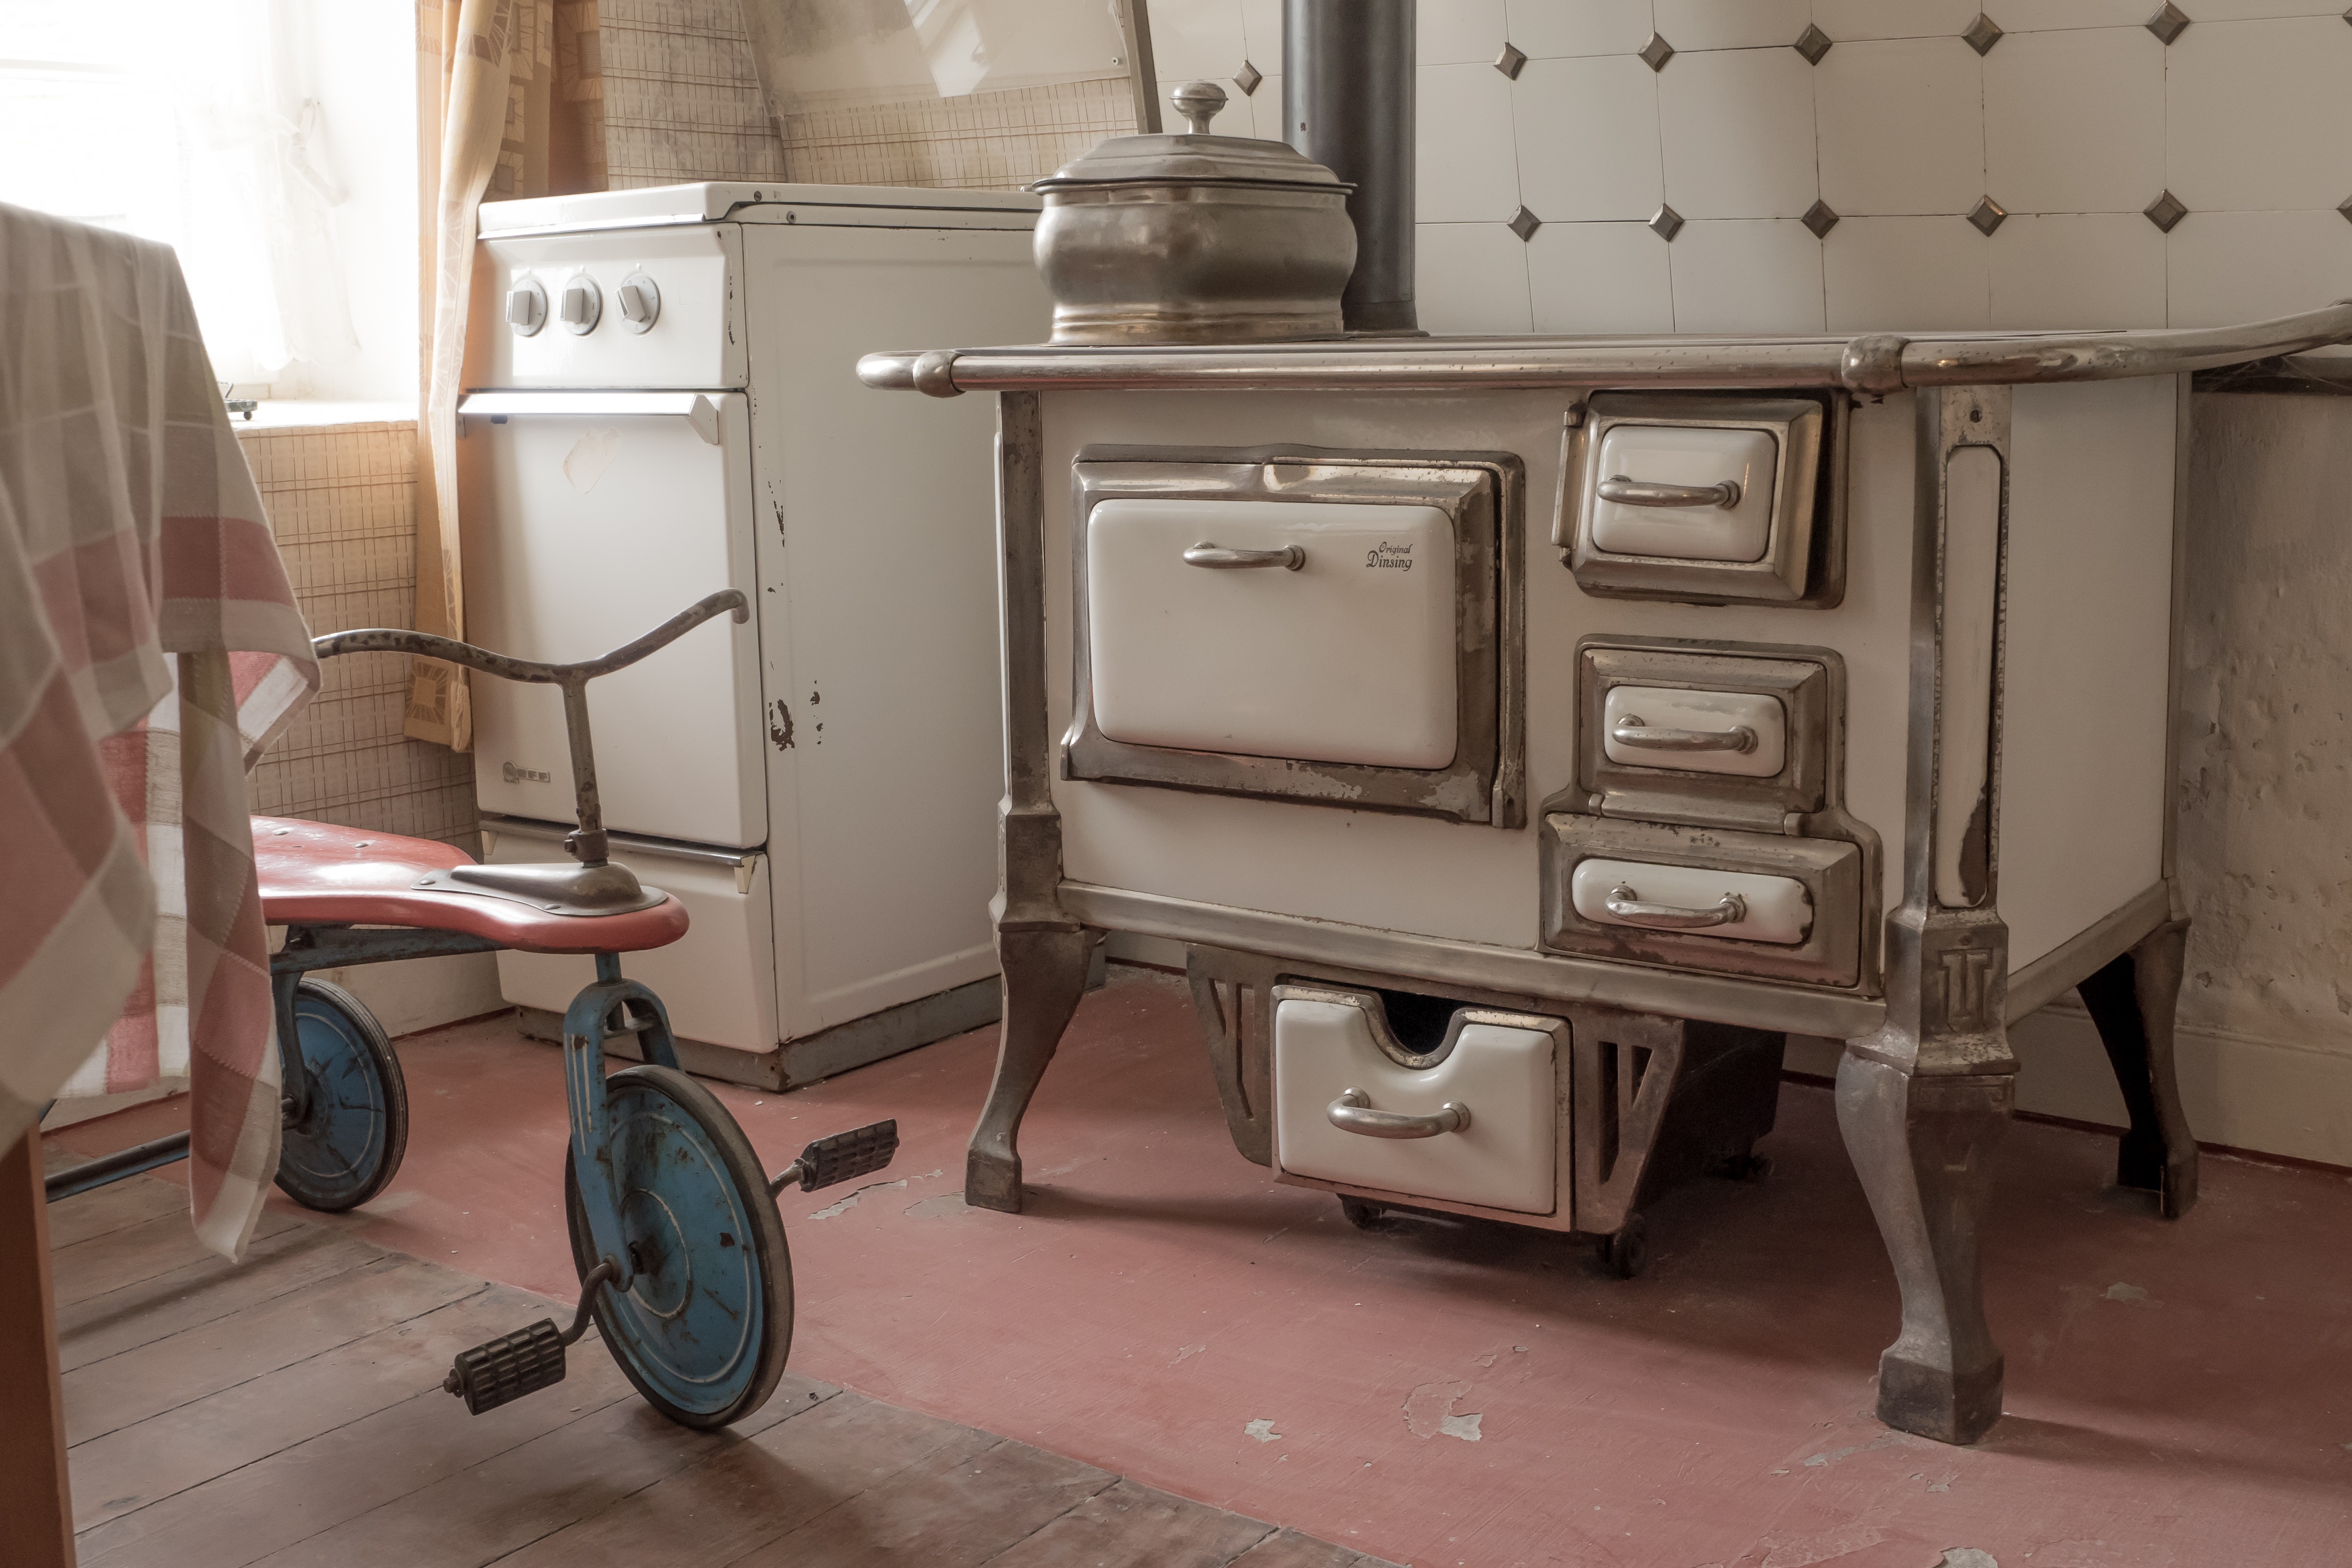
antique, wheel, play, retro, tricycle, bike, food, vehicle, kitchen, nostalgia, furniture, room, cuisine, stove, deco, product, children, decorative, toys